Taipei City Council

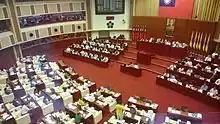
Meeting hall of the Council

The Kuomintang, gaining 2 seat after the 2022 Taiwanese local elections, maintained its status as the largest party in the city council, but falling short of an overall majority. The Democratic Progressive Party, although still being the largest opposition party in the council, gain 2 seats in the election. New Party and People First Party, members of the conventional pan-Blue coalition, won 2 seats each. Smaller parties, including New Power Party, Social Democratic Party and Can't Stop This Party, won 3 seats in total. All standing as an independent, 7 candidates were elected to the city council.